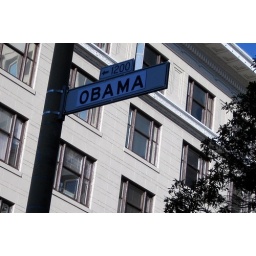
new street sign at the corner of Hyde and apparently the street formerly known as Bush, in San Francisco.